Angela Alsobrooks

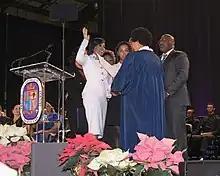
Alsobrooks being sworn in as county executive, 2018

Alsobrooks was sworn in on December 3, 2018, becoming the first woman to be elected county executive for Prince George's County as well as the first Black woman to serve as county executive in Maryland.